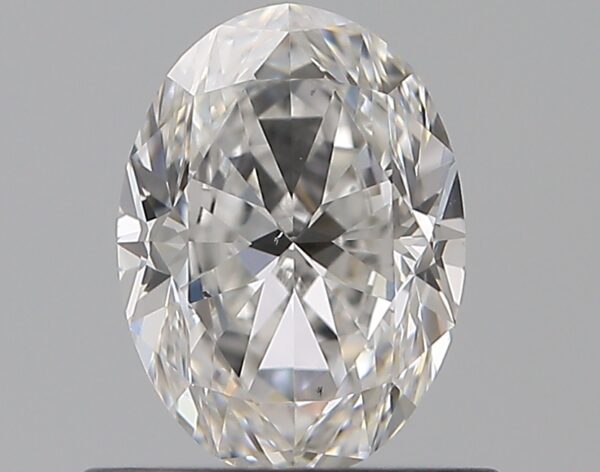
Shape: oval
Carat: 0.59
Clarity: VS2
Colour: E
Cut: VG
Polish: EX
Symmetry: VG
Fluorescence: N
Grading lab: GIA
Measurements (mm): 6.23 x 4.57 x 2.98